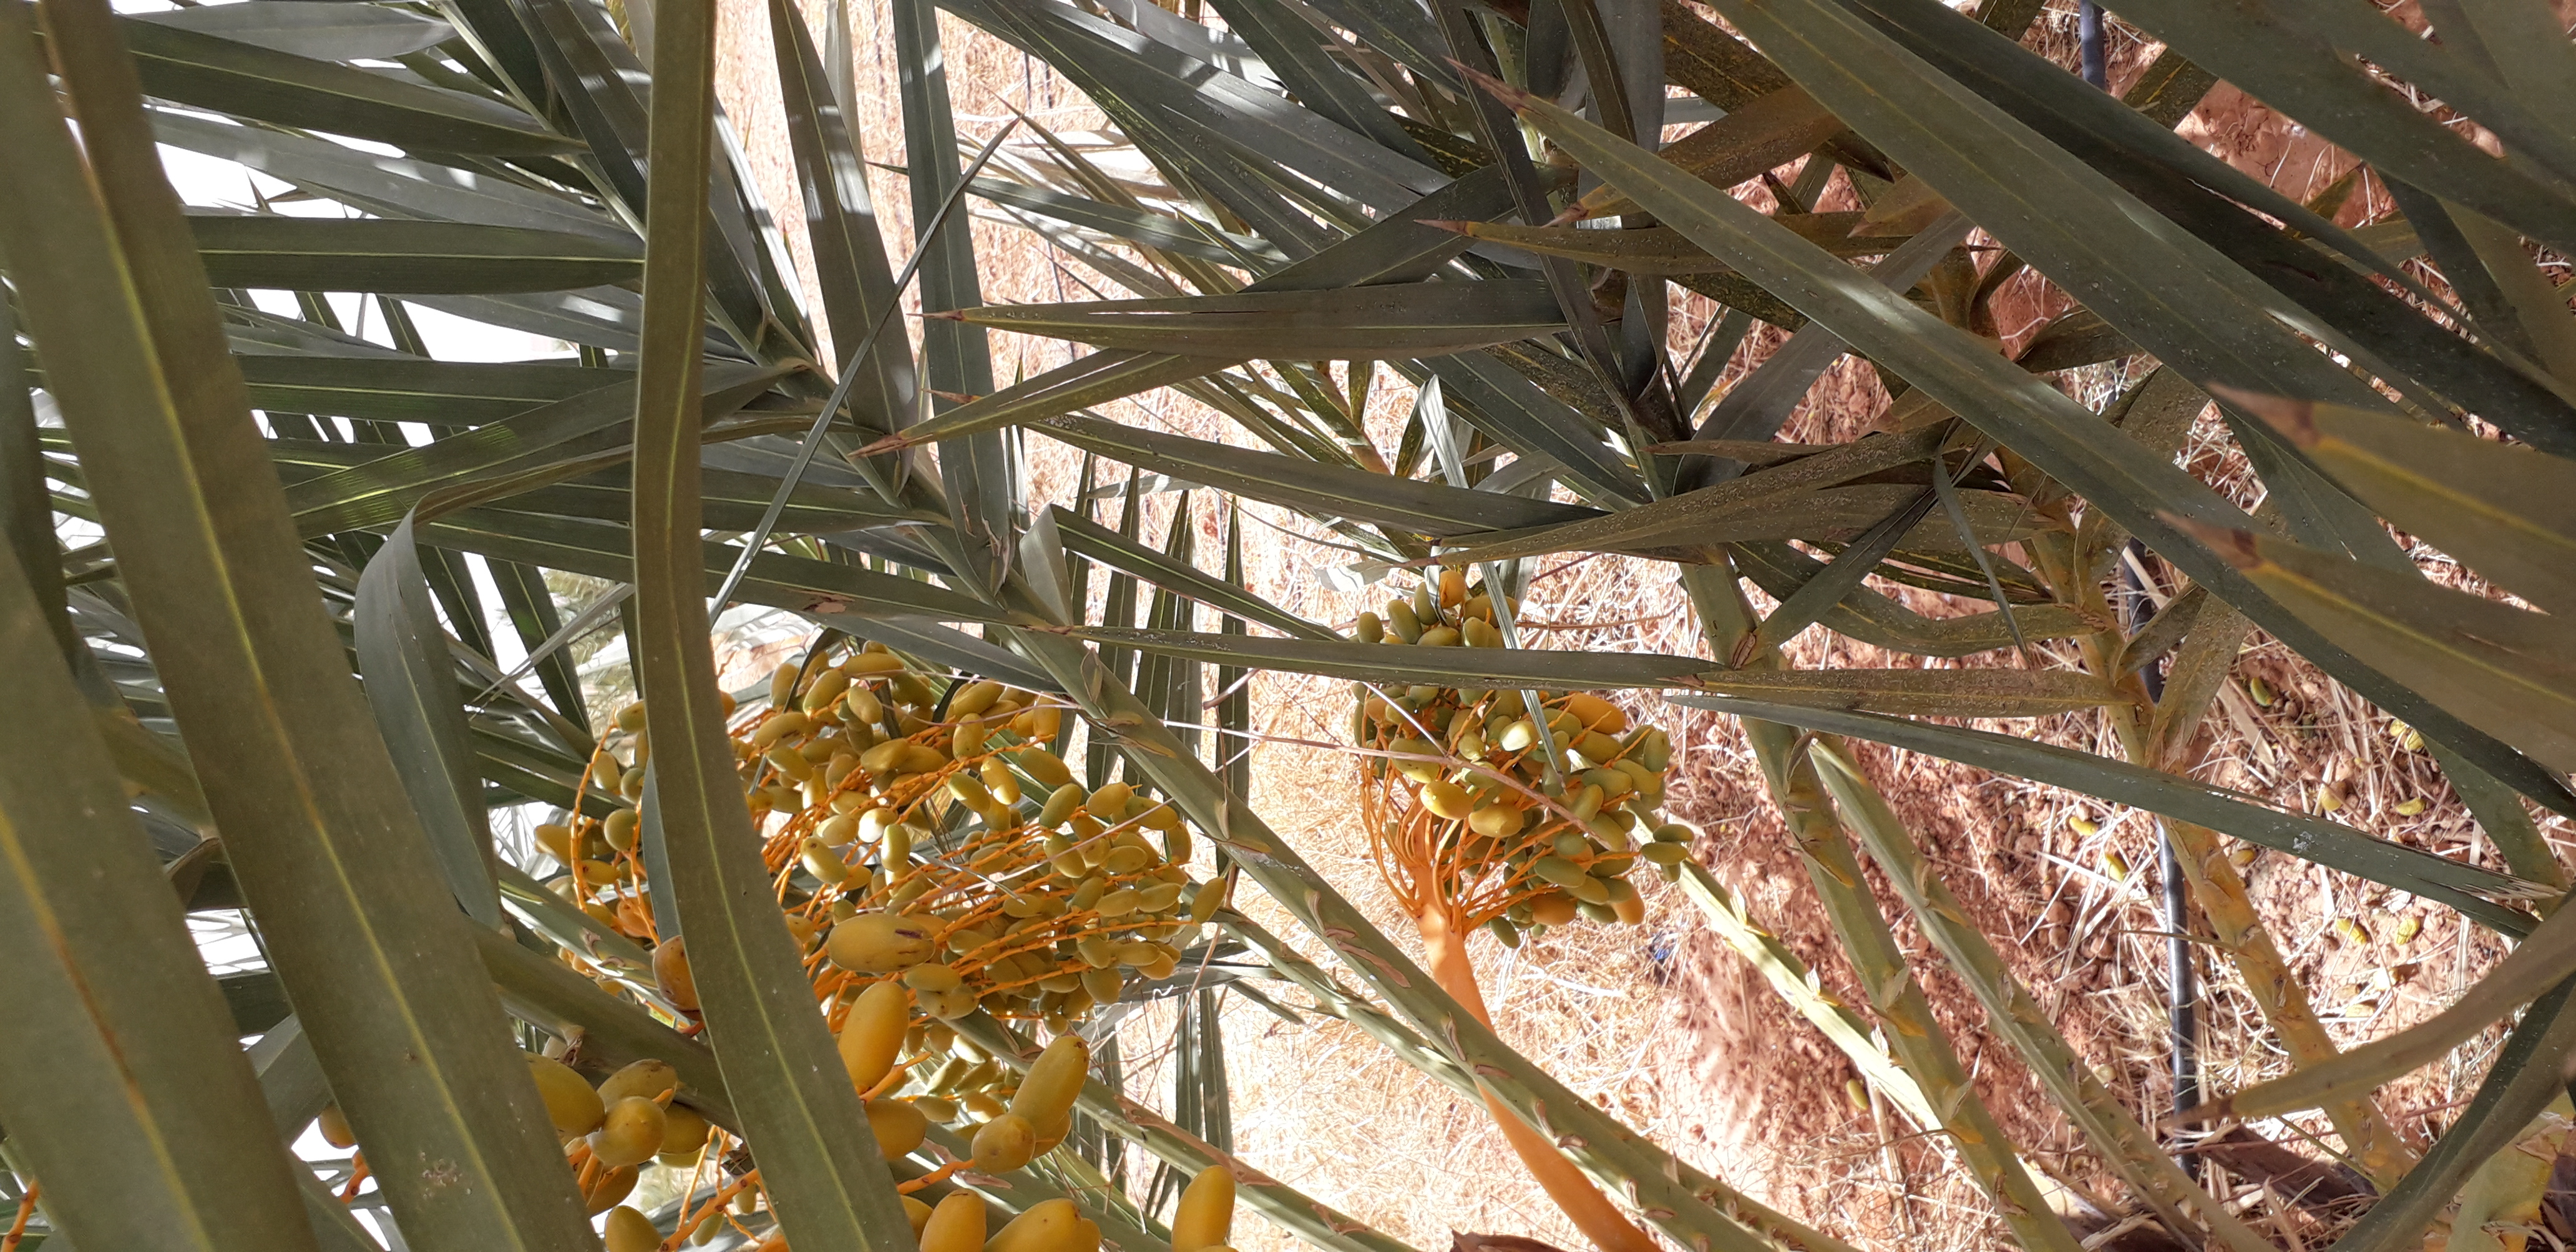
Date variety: kholt